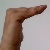
The image shows a hand gesture representing a space in Indian Sign Language.